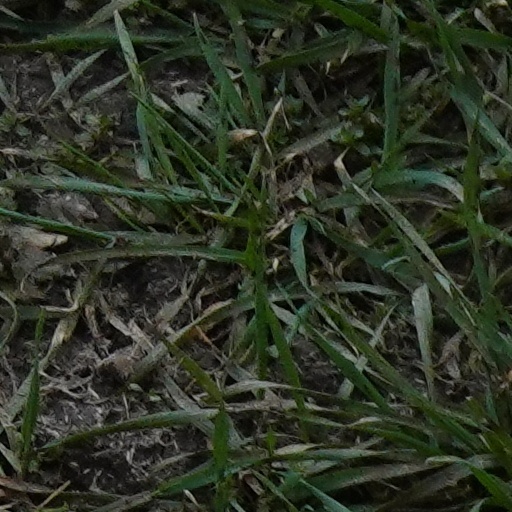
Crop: wheat